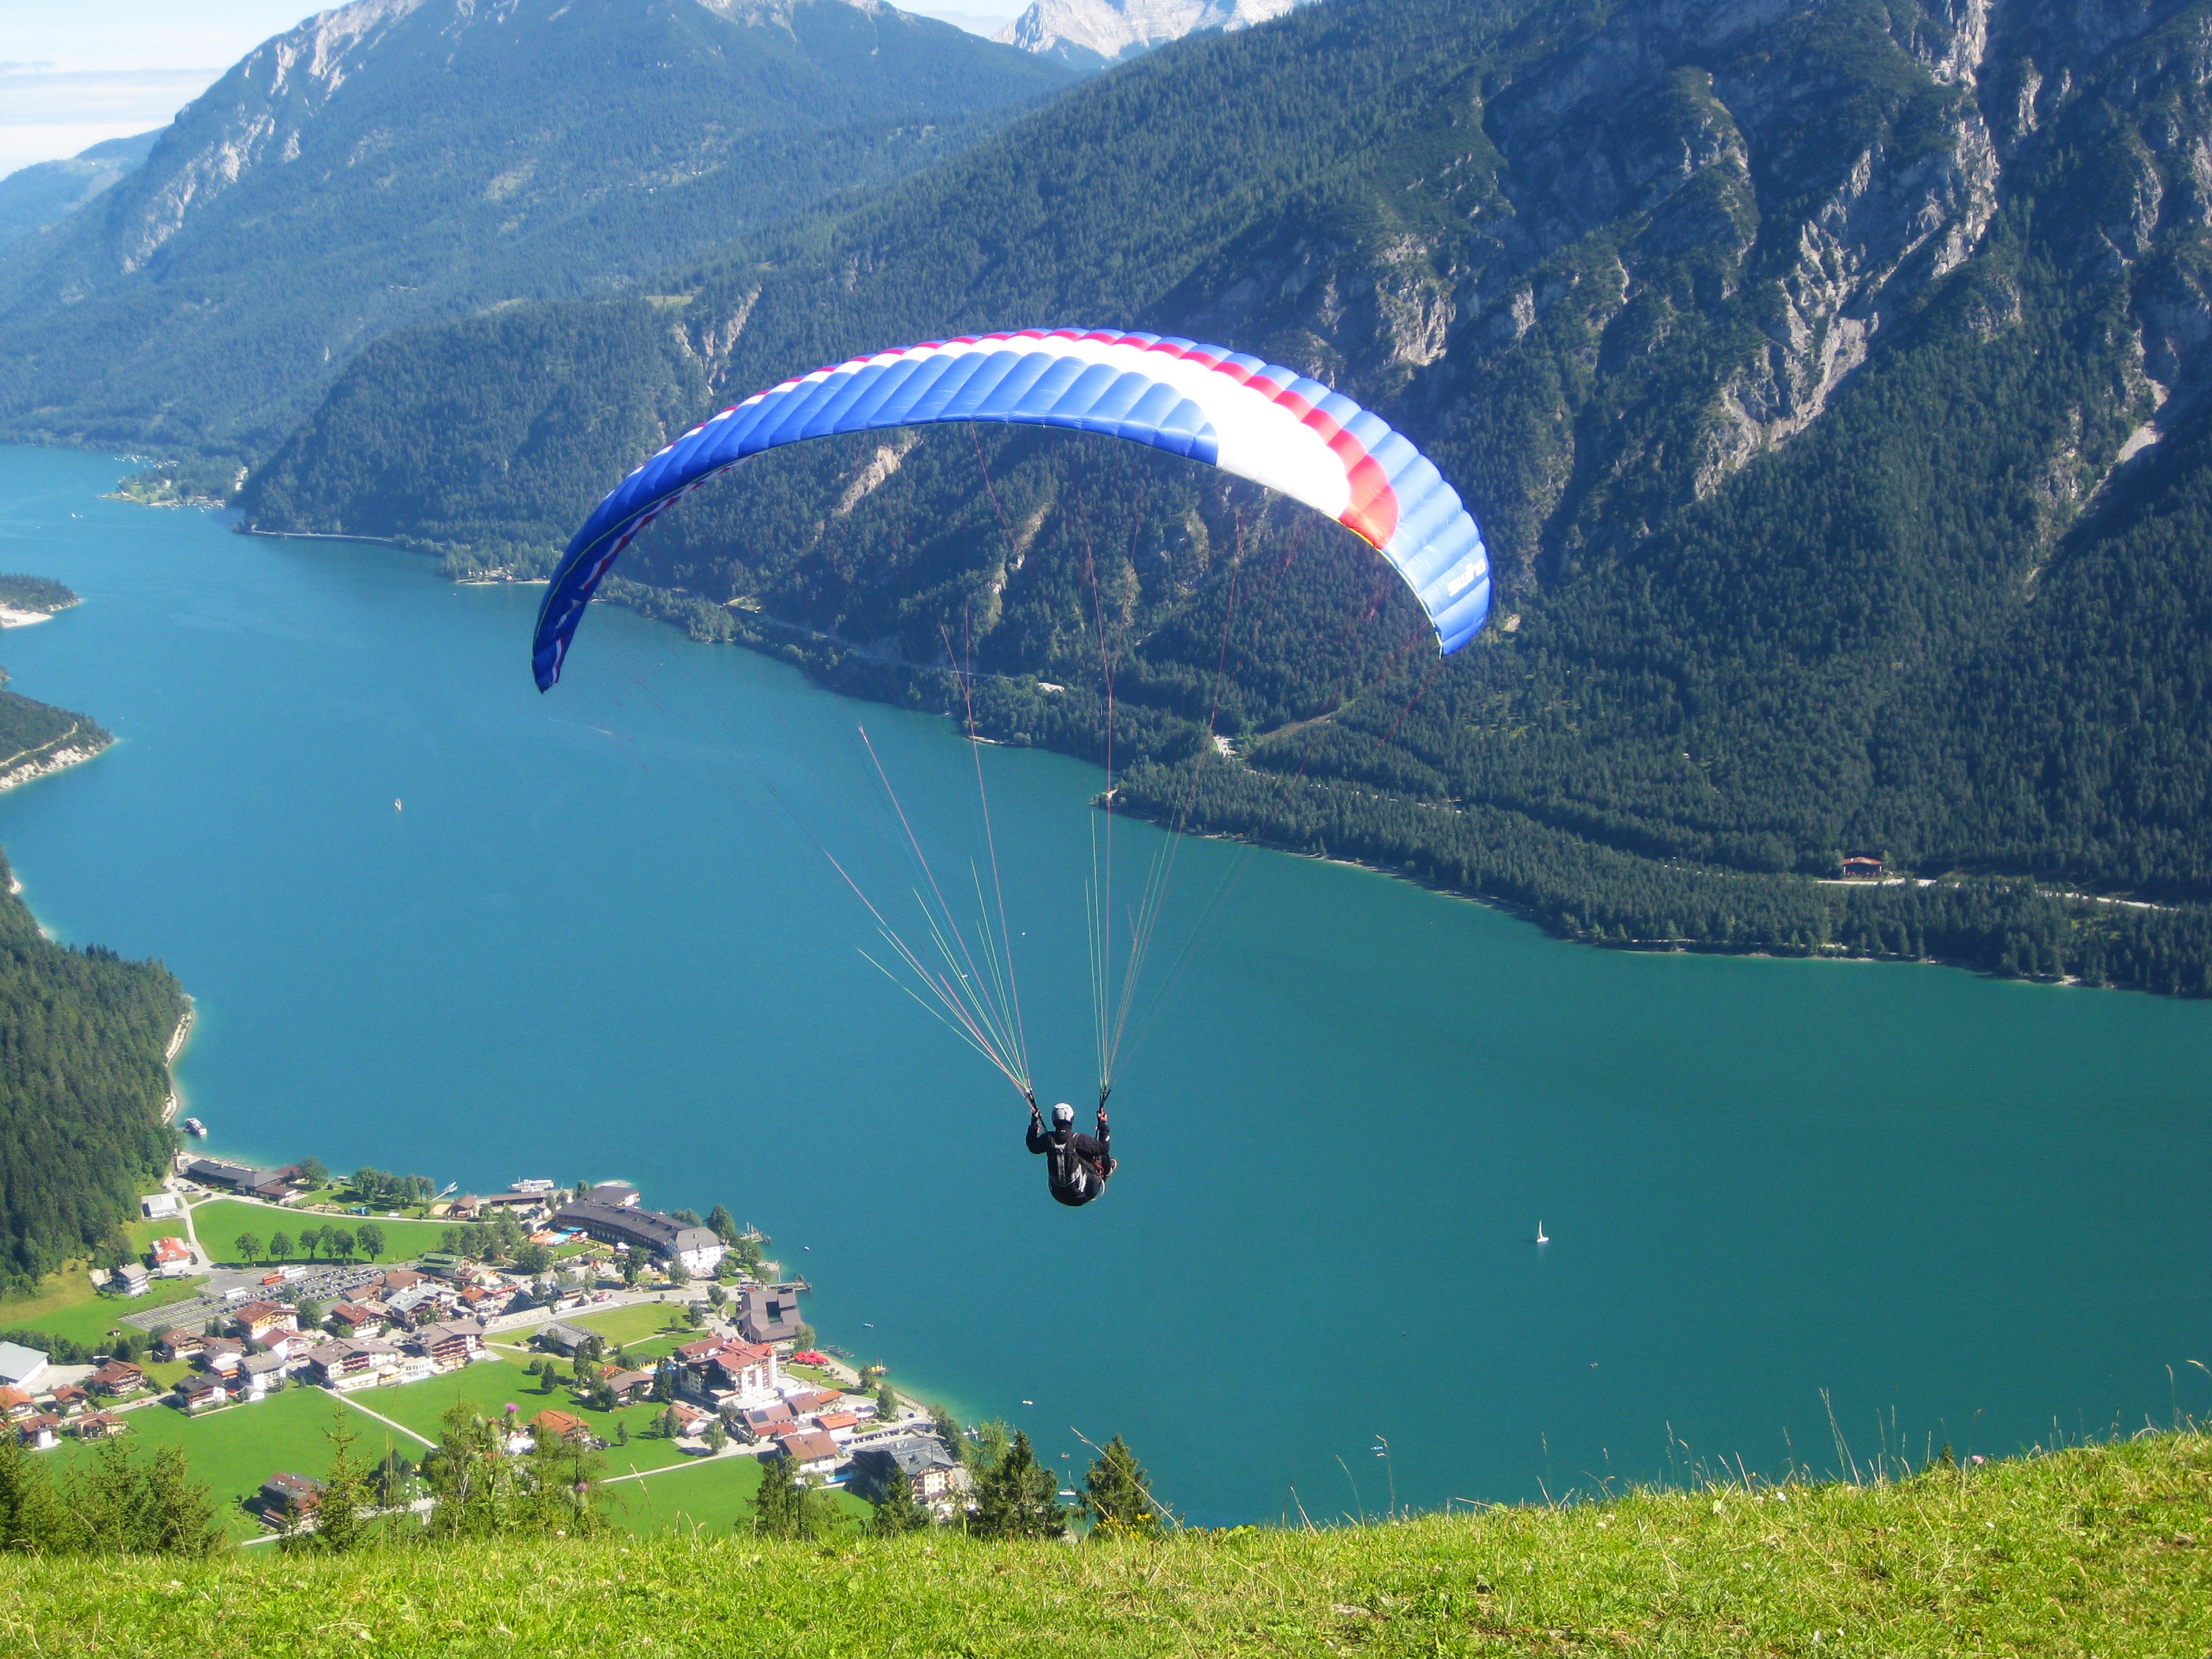
lake, adventure, wind, fly, panorama, summer, jumping, glide, alpine, freedom, extreme sport, parachute, paragliding, paraglider, sports, gliding, mountains, parachuting, air sports, achensee, atmosphere of earth, windsports, sport flying device